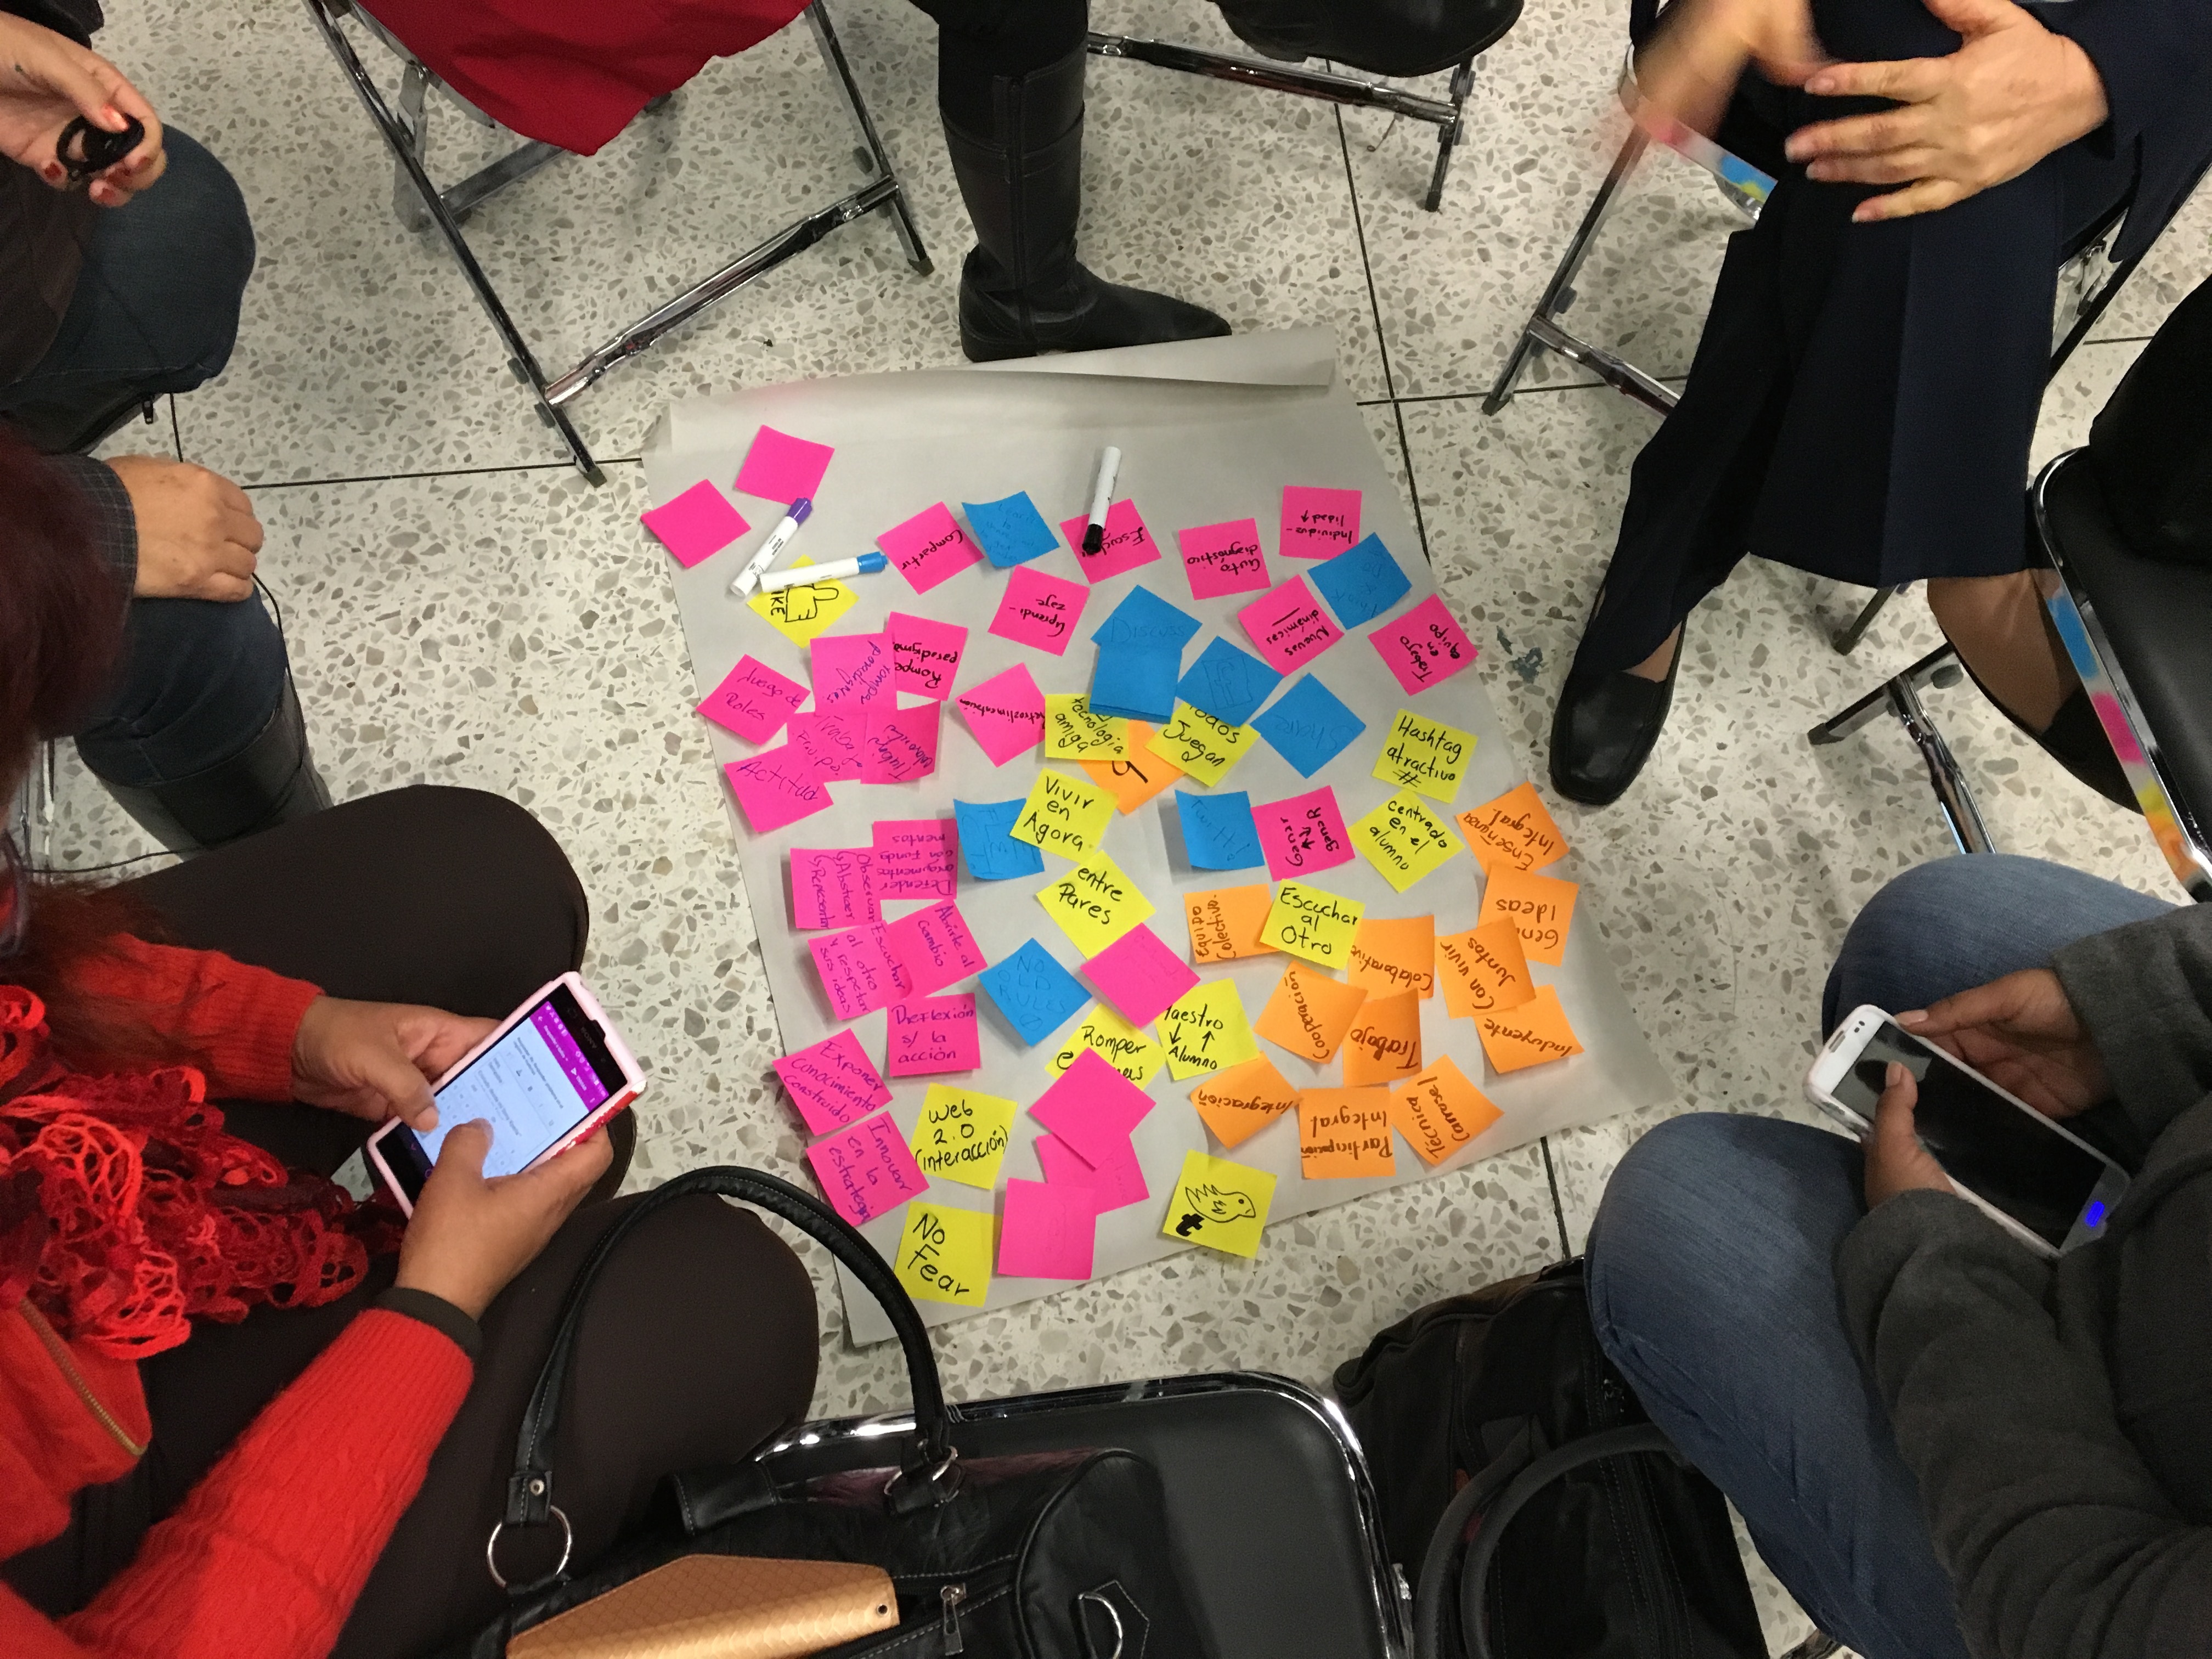
color, art